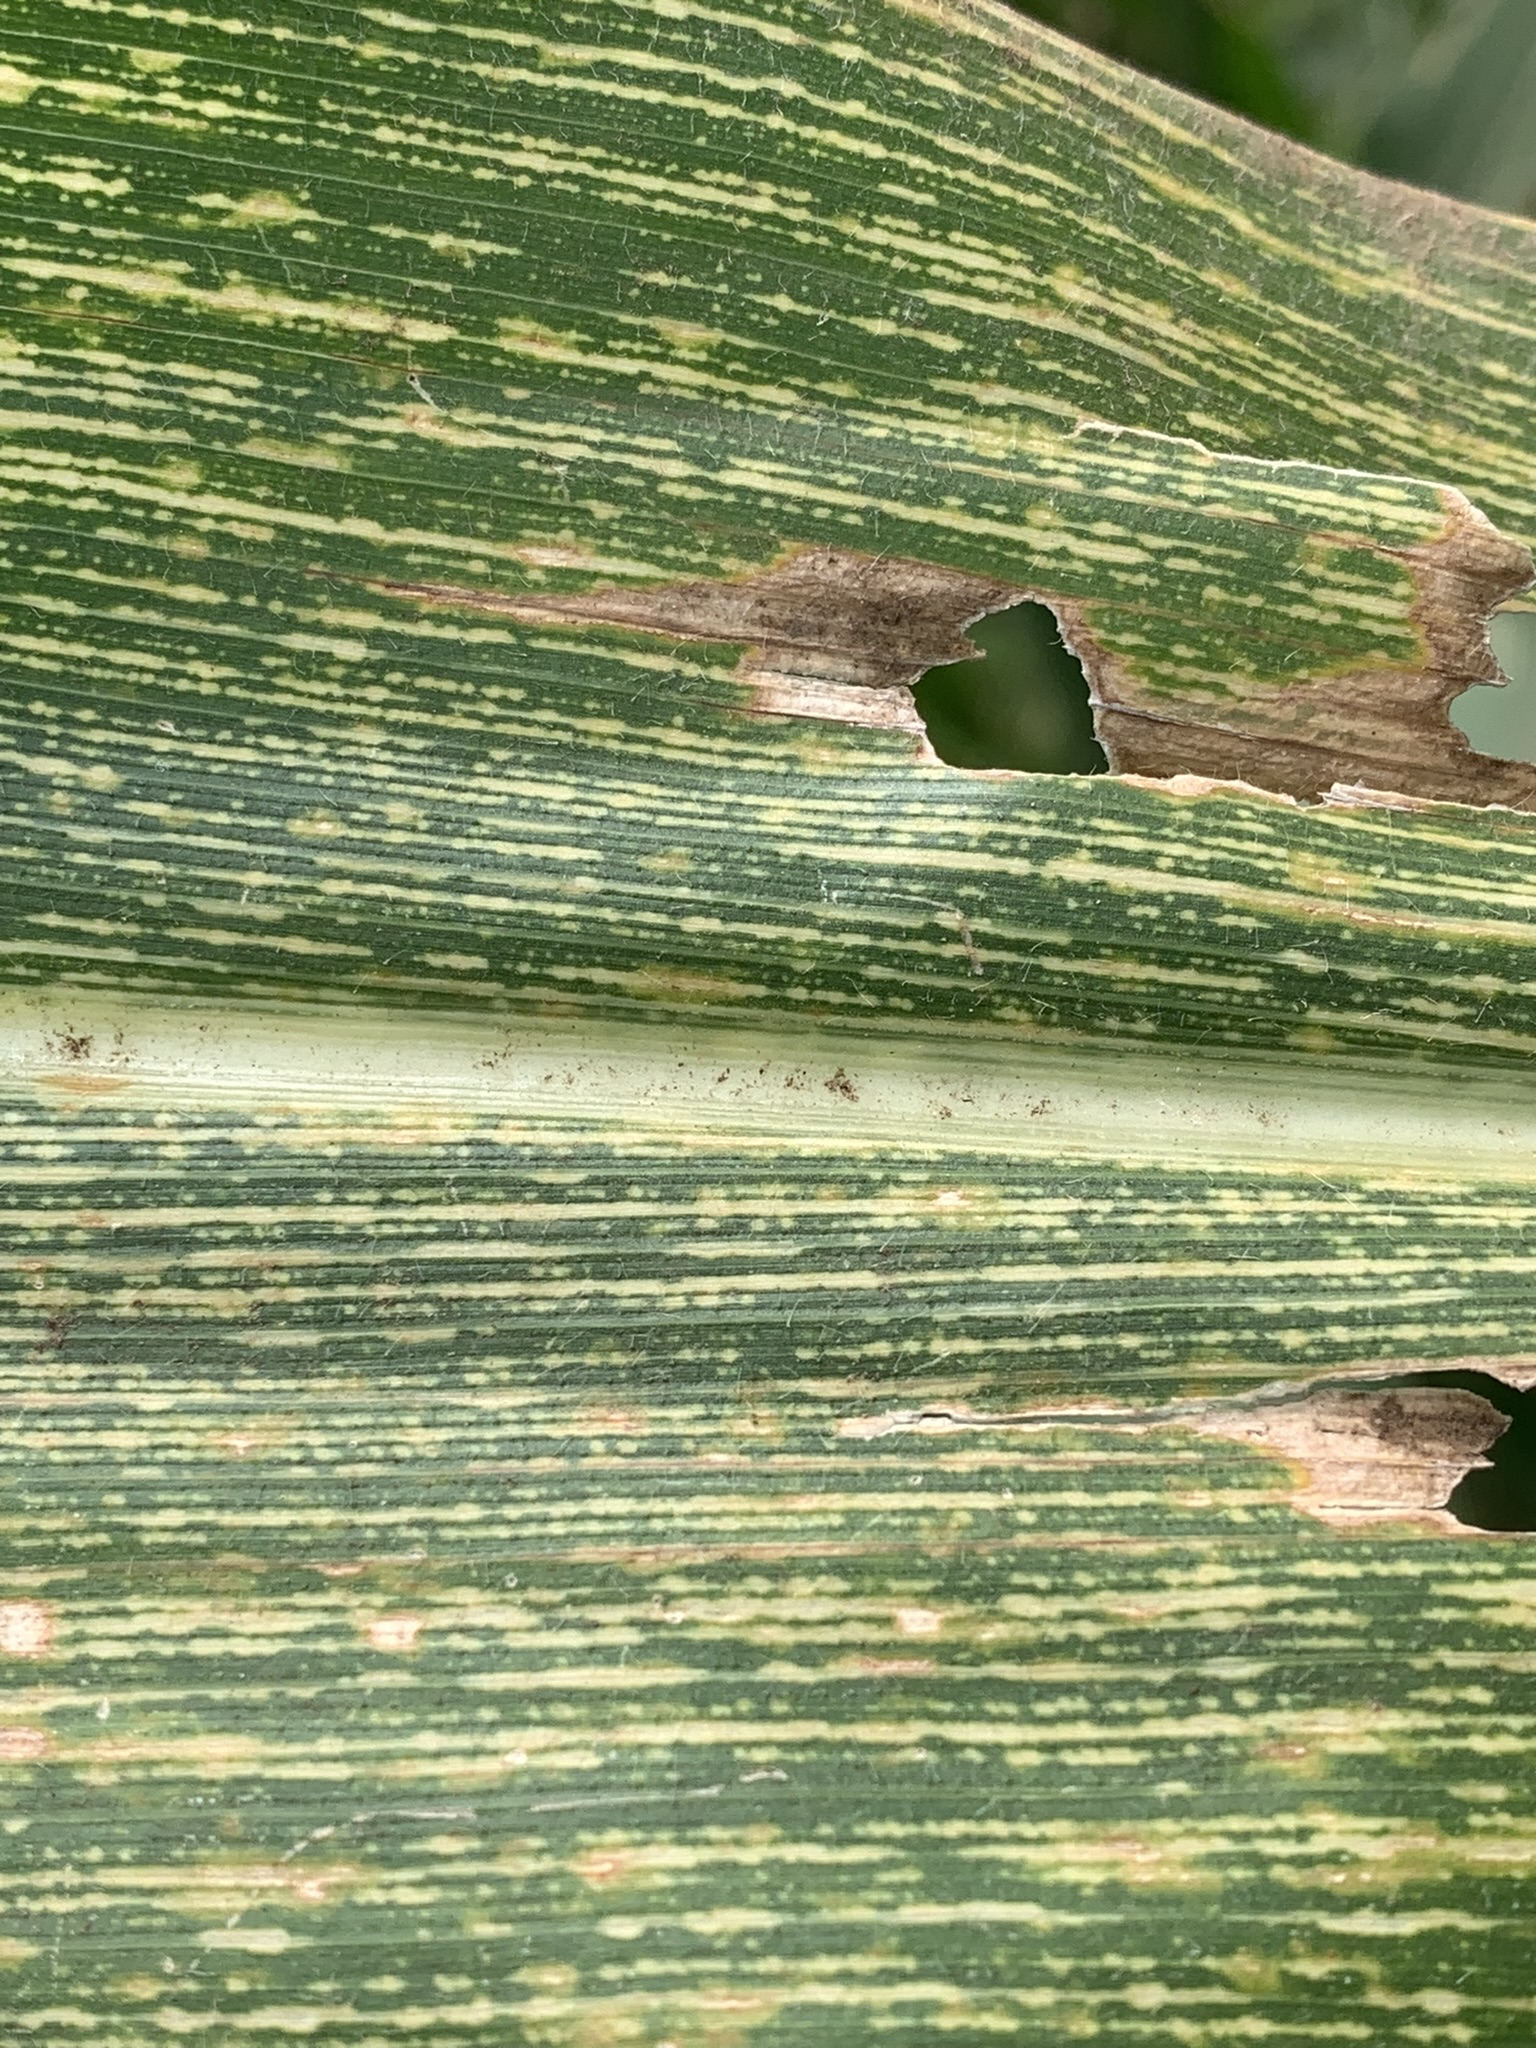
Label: MSV